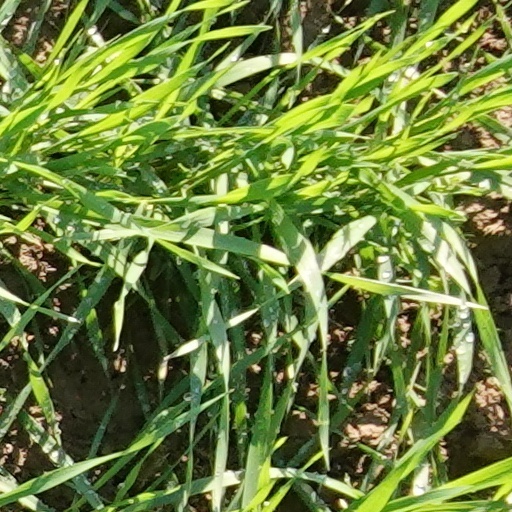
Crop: wheat